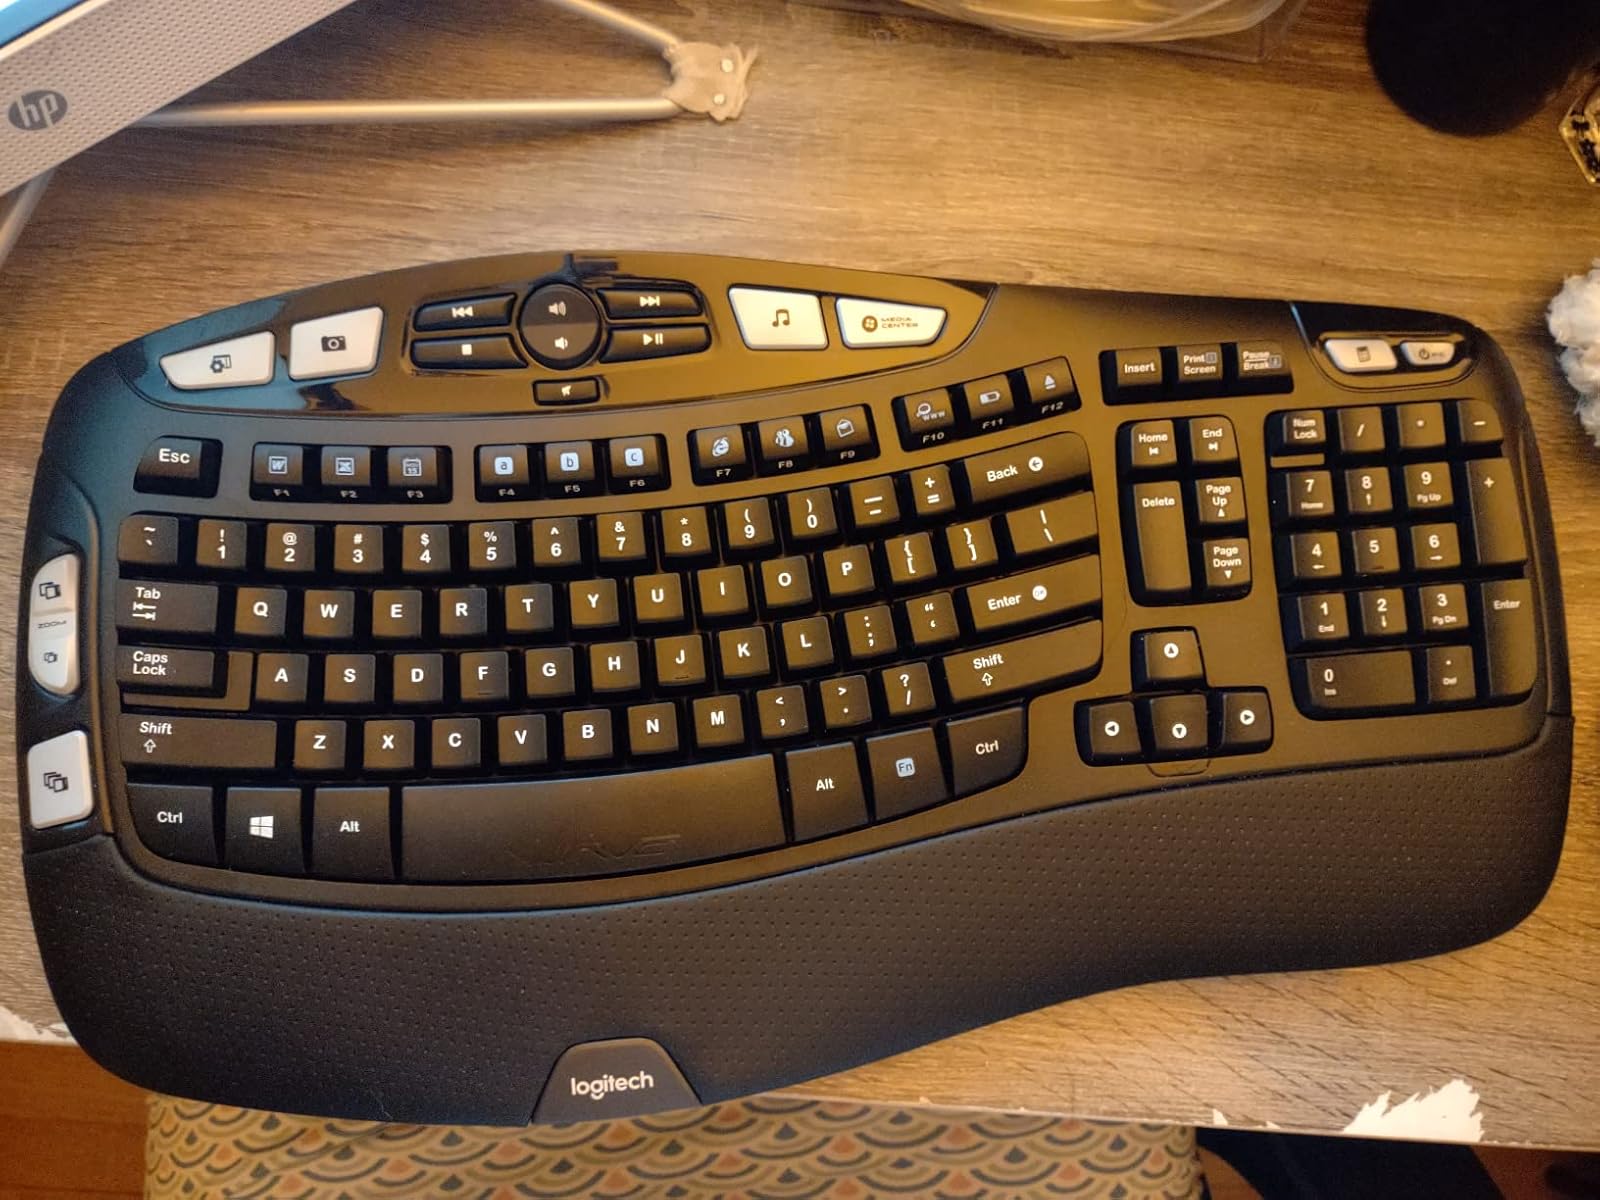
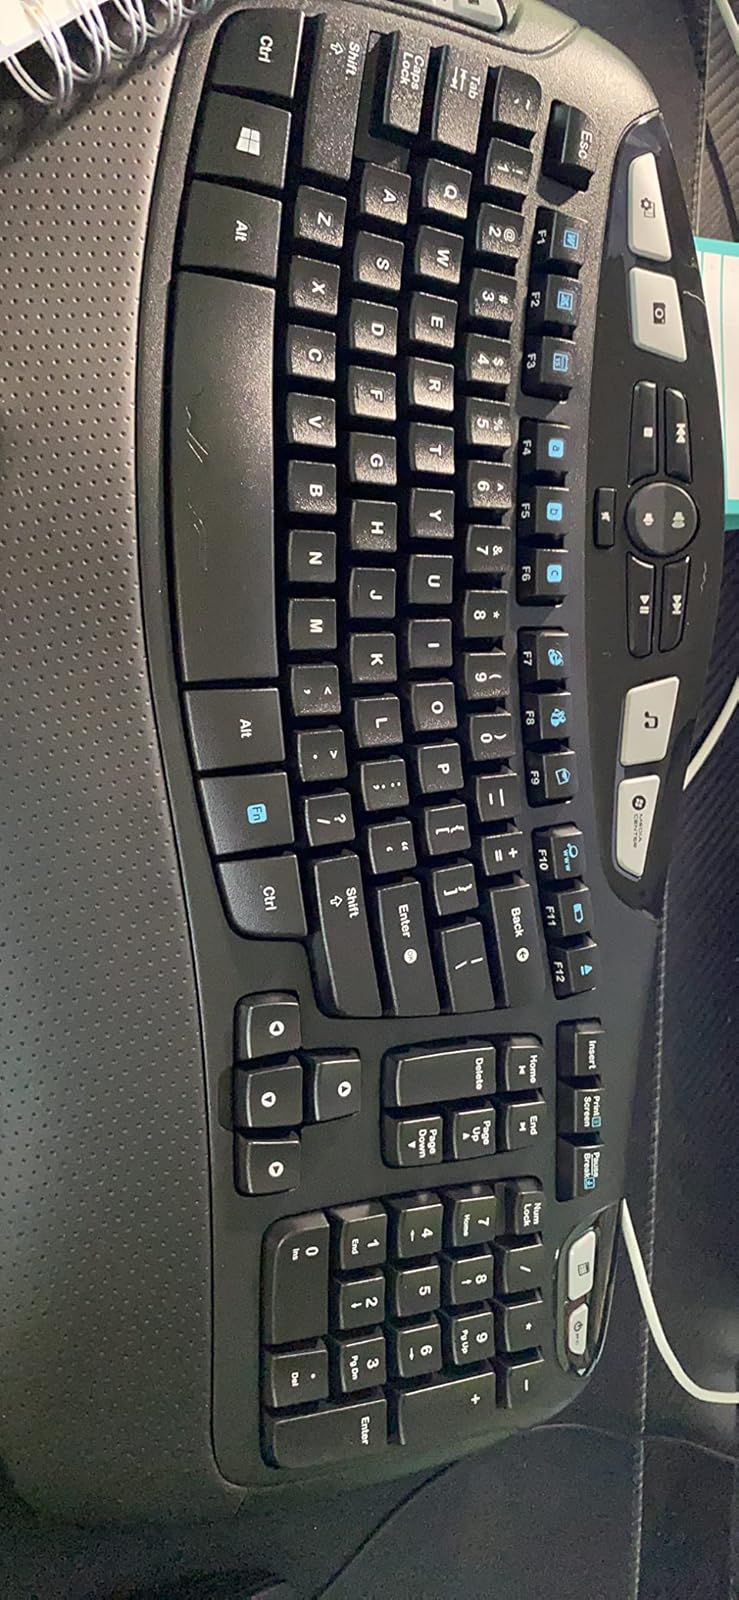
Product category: keyboard
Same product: yes